Thomas Lawrence

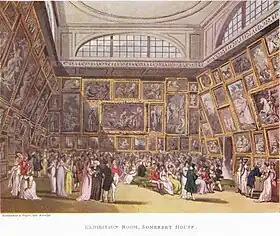
Lawrence exhibited in 40 Royal Academy annual exhibitions.

Sometime before his eighteenth birthday in 1787 Lawrence arrived in London, taking lodgings in Leicester Square, near to Joshua Reynolds' studio. He was introduced to Reynolds, who advised him to study nature rather than the Old Masters. Lawrence set up a studio at 41 Jermyn Street and installed his parents in a house in Greek Street. He exhibited several works in the 1787 Royal Academy exhibition at Somerset House, and enrolled as a student at the Royal Academy but did not stay long, abandoning the drawing of classical statues to concentrate on his portraiture.